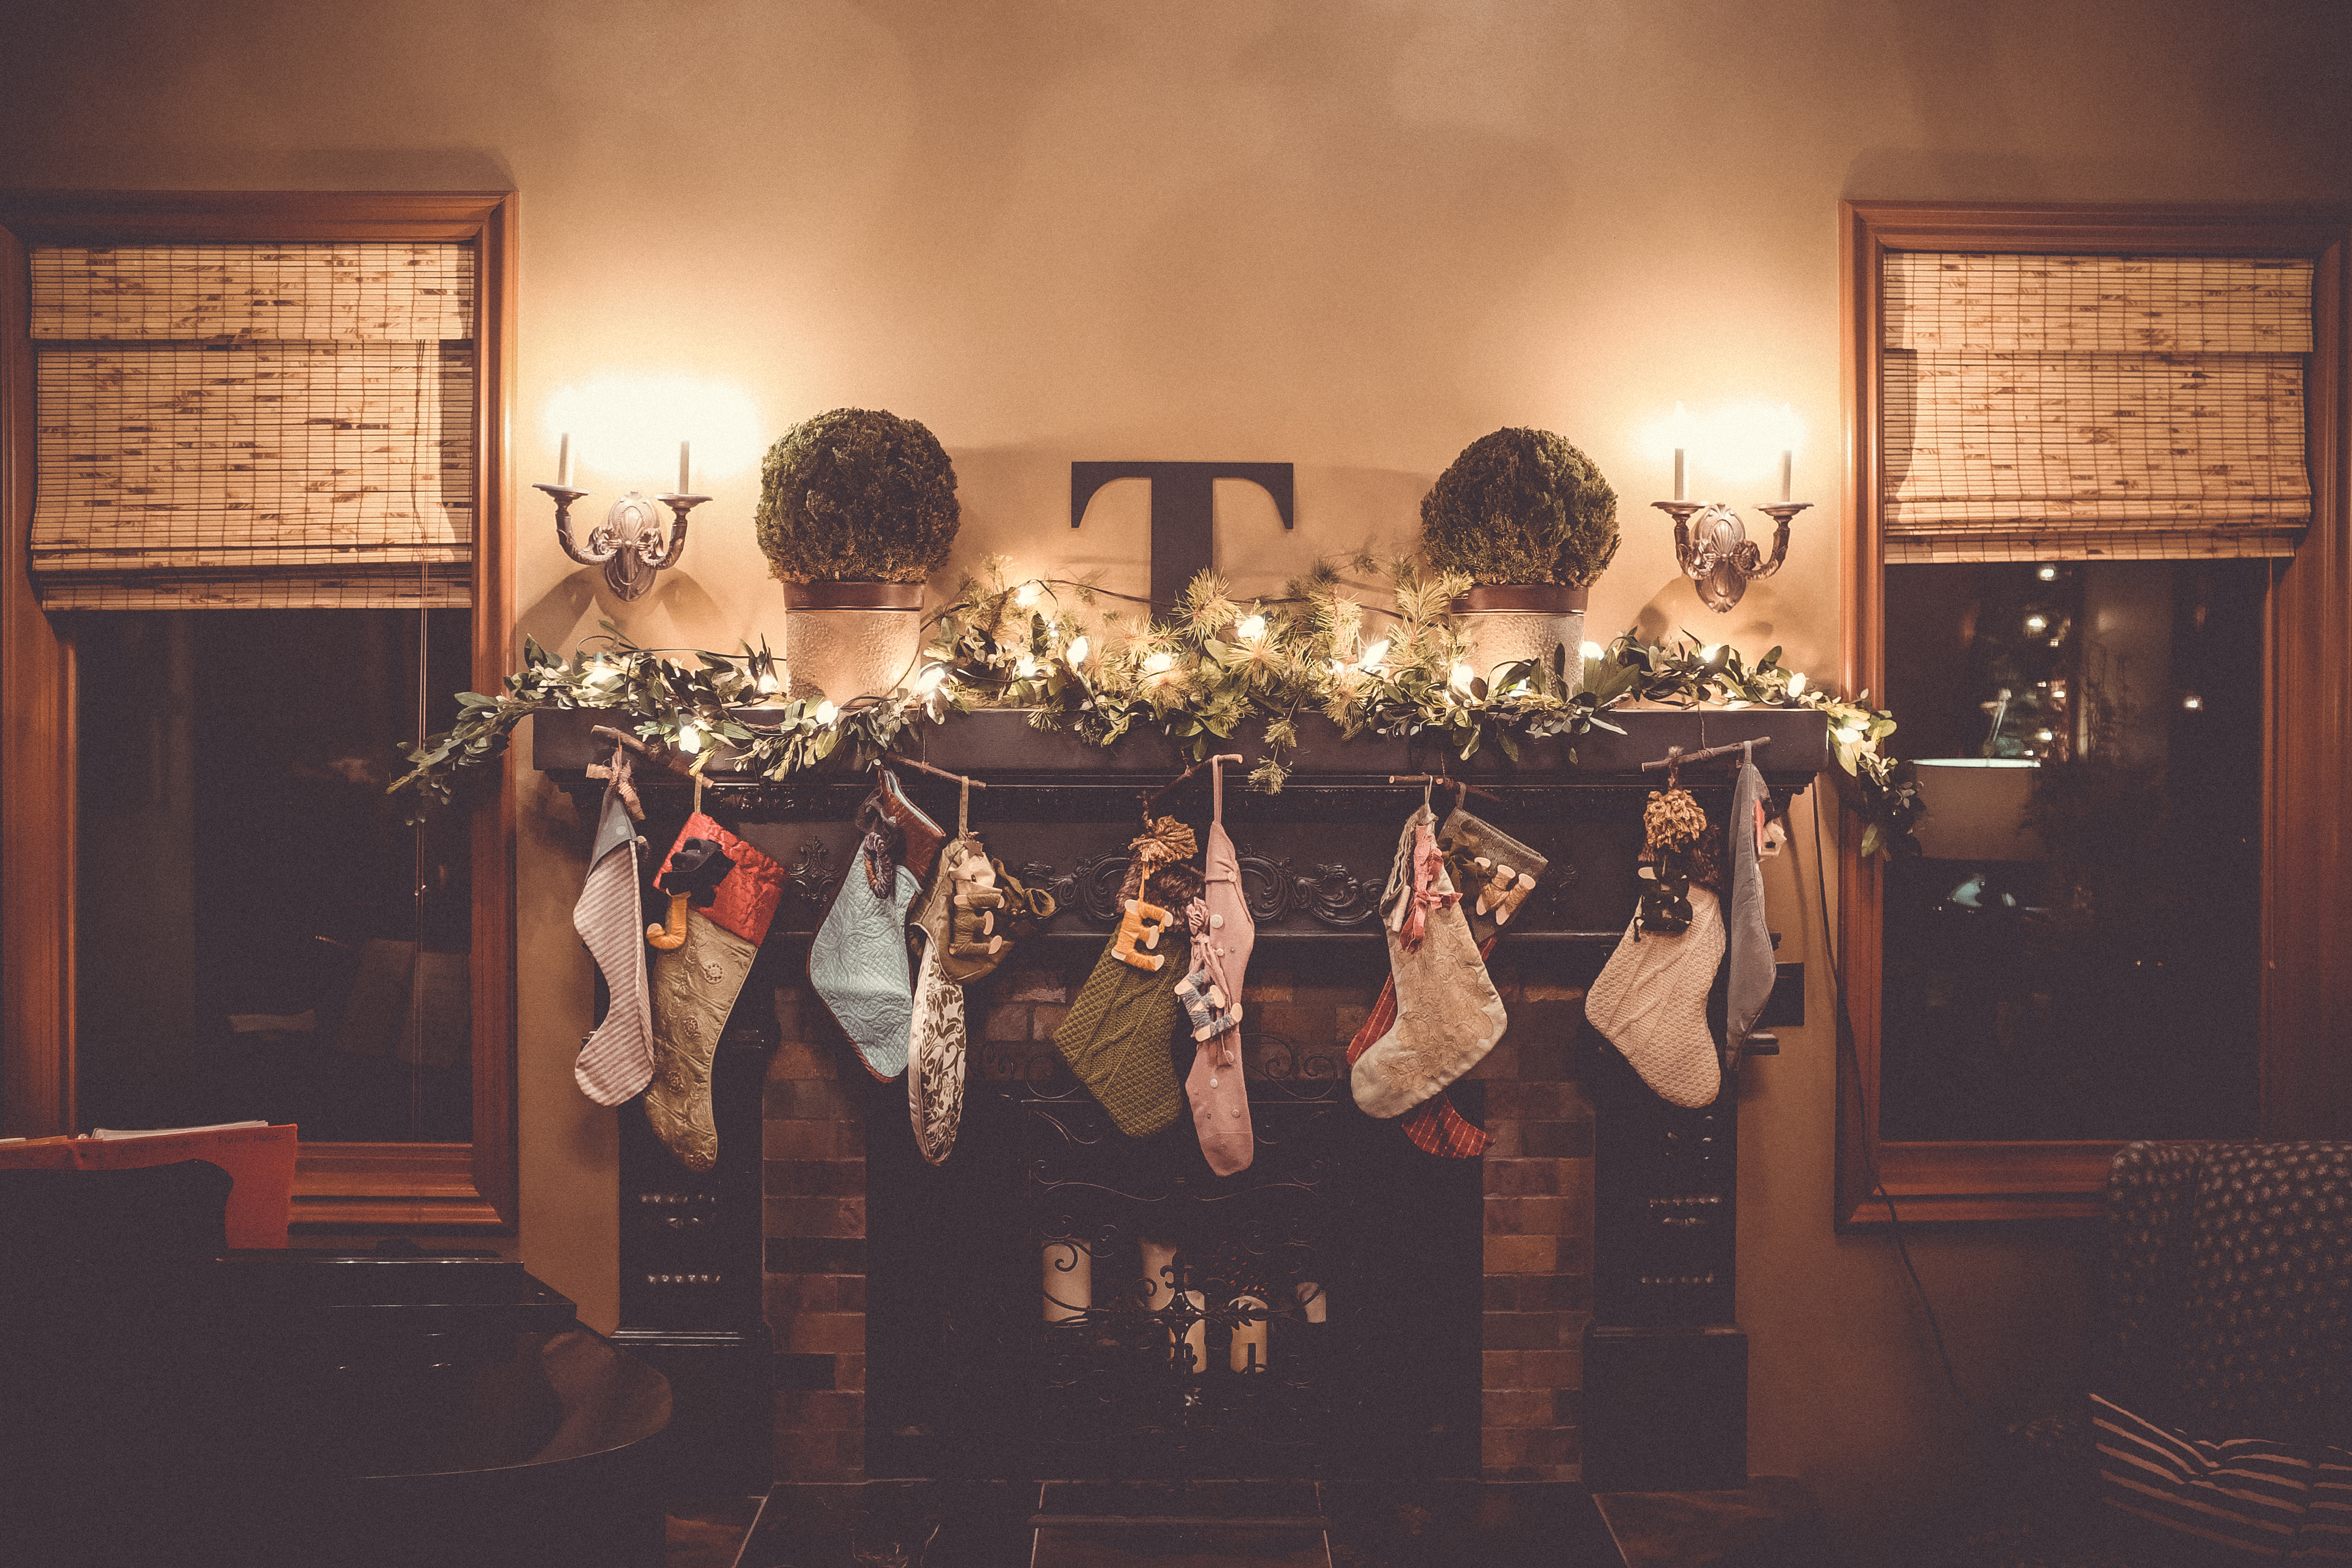
fireplace, musician, hanging, christmas, festive, stage, photograph, stocking